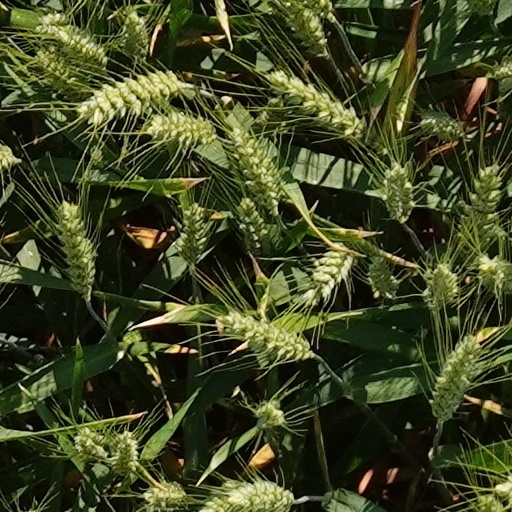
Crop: wheat